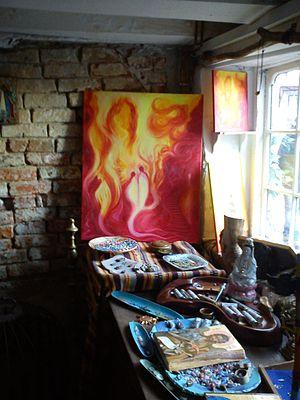
La Maison du navire, située dans le vieux quartier du Schnoor de la ville libre hanséatique de Brême, tient son nom d'un de ses propriétaires, familier avec la marine, qui y a ouvert un magasin de marchandises coloniales vers 1920. Inscrite comme monument historique en 1973, elle a abrité au cours des 25 dernières années du XXᵉ siècle un musée privé.